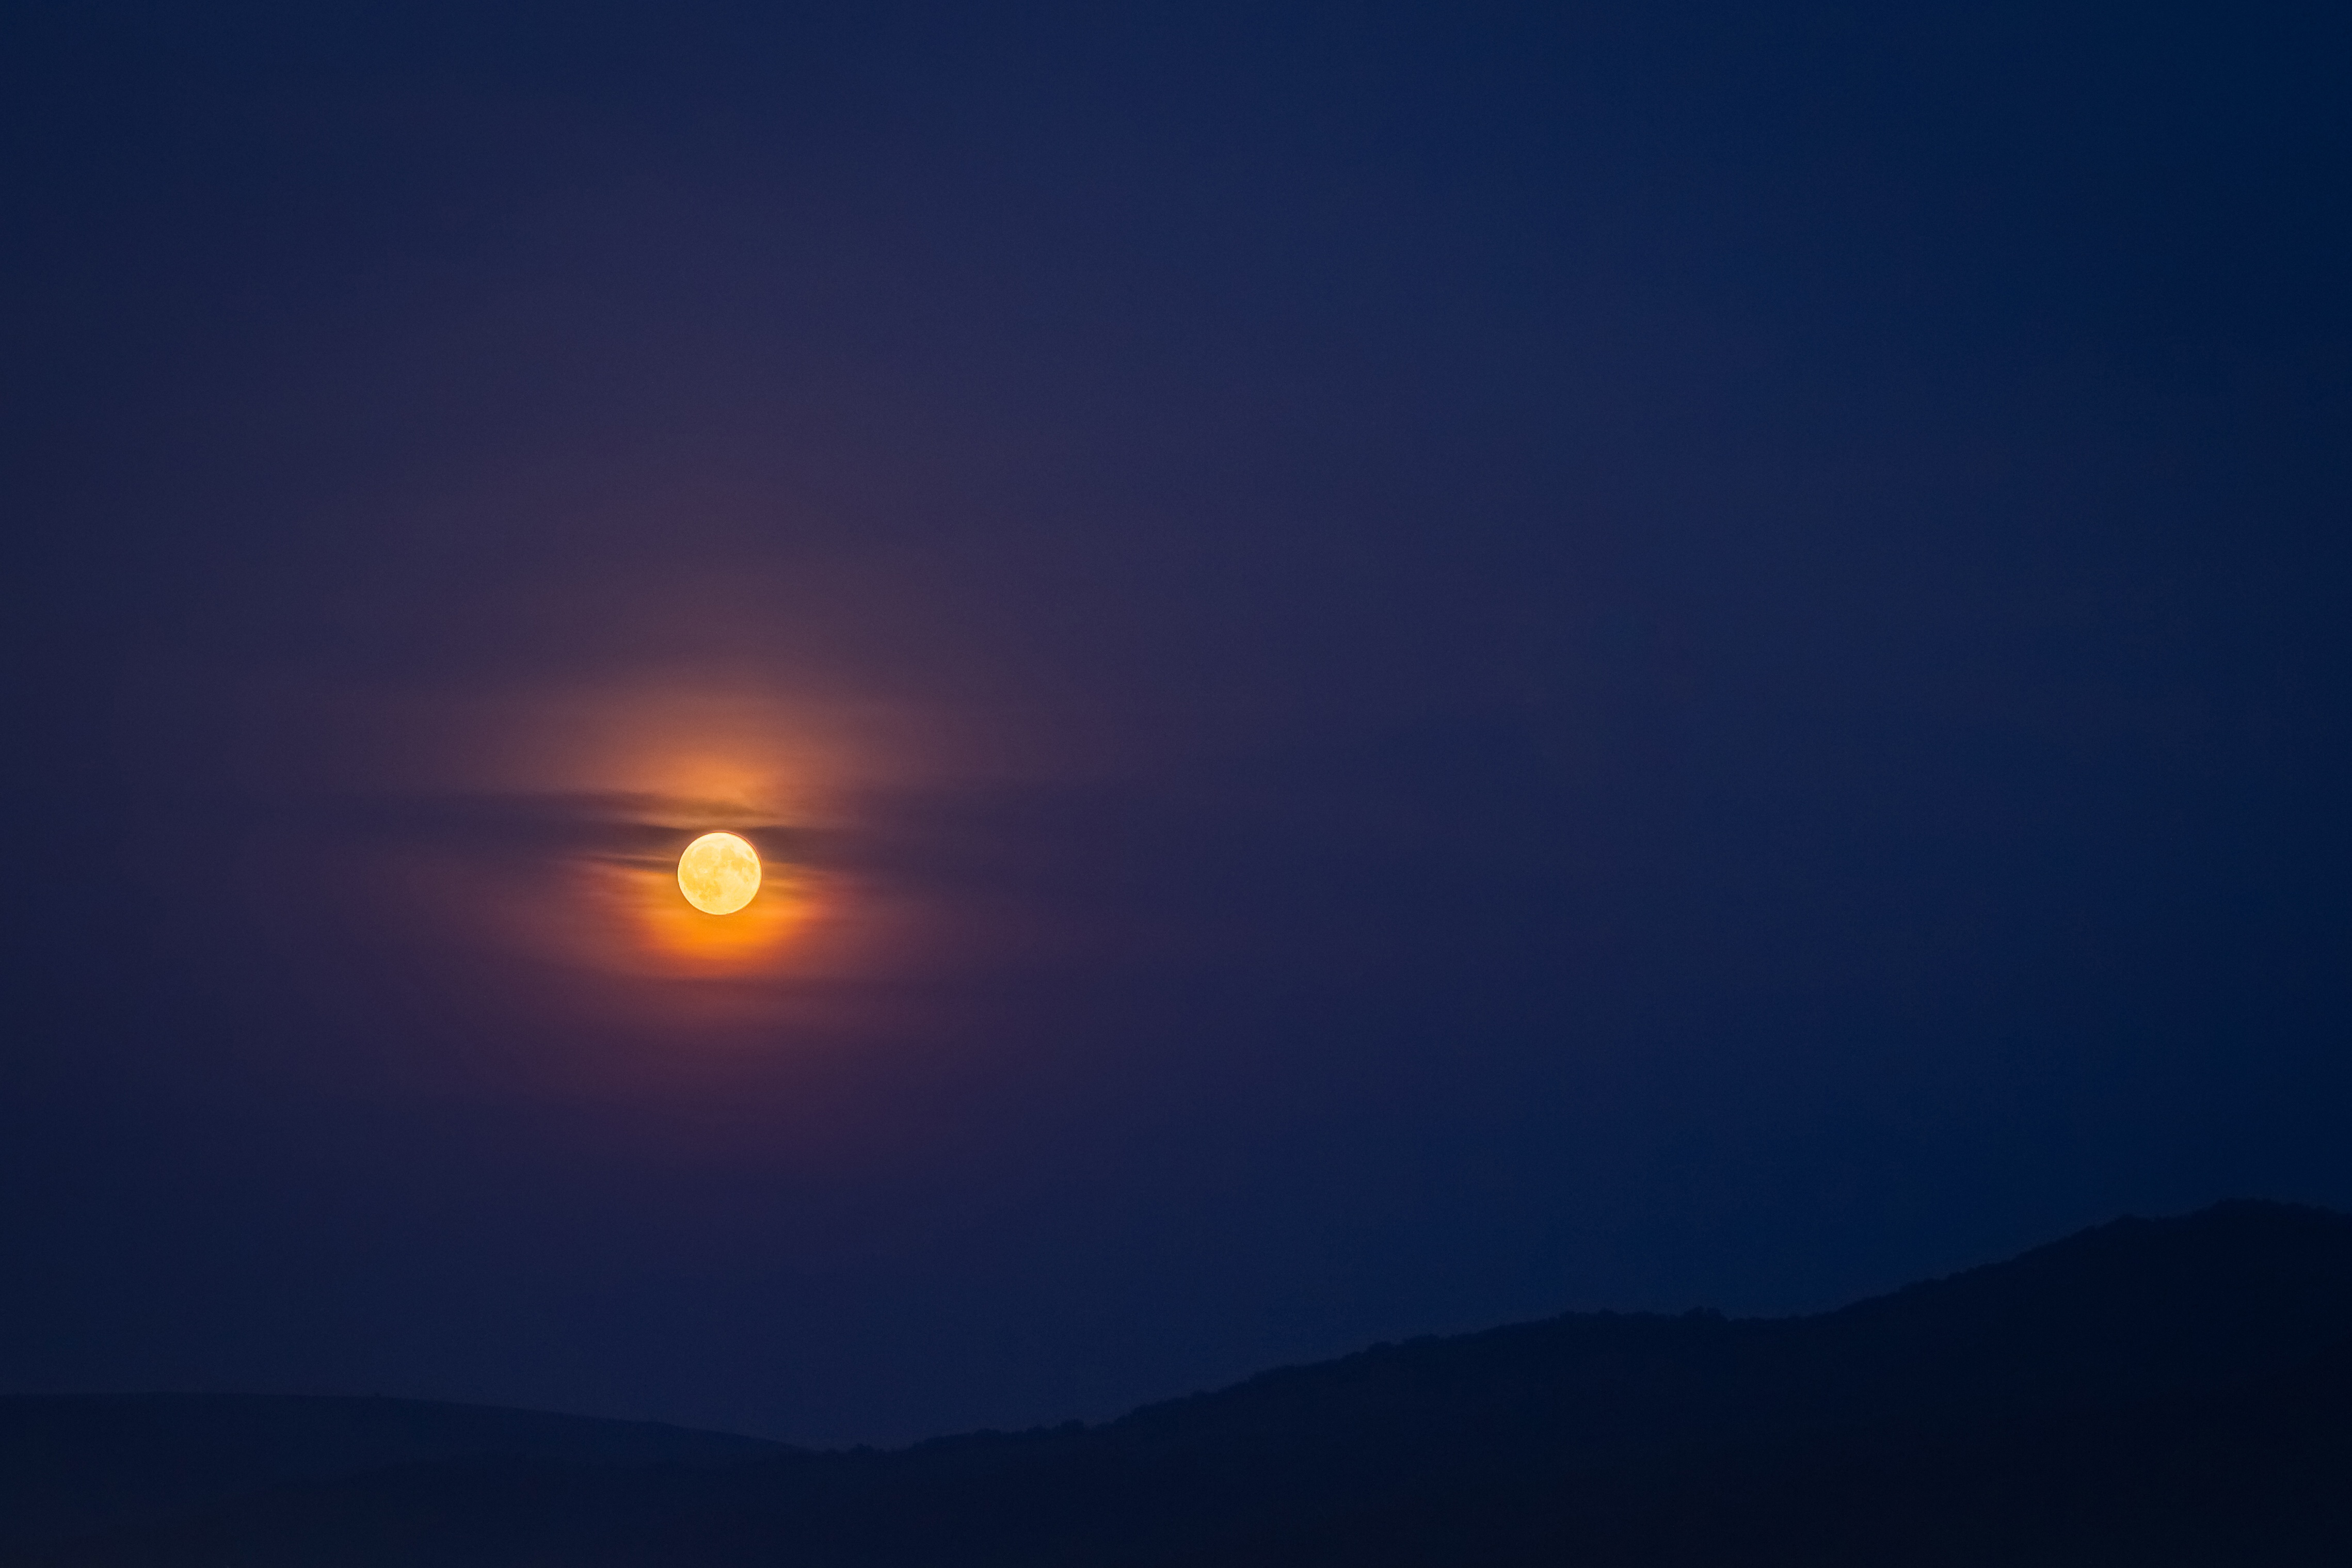
horizon, light, sky, sun, sunrise, sunset, night, sunlight, dawn, atmosphere, dusk, evening, darkness, moon, full moon, moonlight, afterglow, astronomical object, atmospheric phenomenon, atmosphere of earth